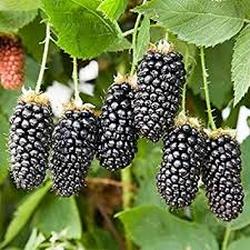
Label: Blackberry